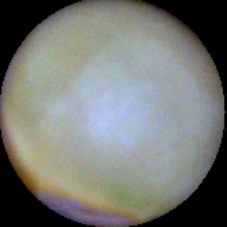
Label: Immature